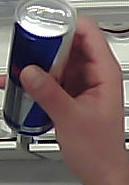
Product: redbull_energydrink